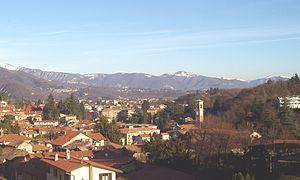
Induno Olona est une commune italienne d'environ 10 300 habitants, située dans la province de Varèse dans la région Lombardie, dans le nord de l'Italie.